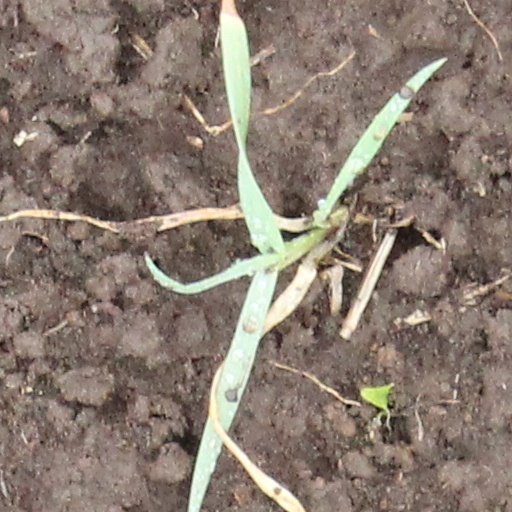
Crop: wheat